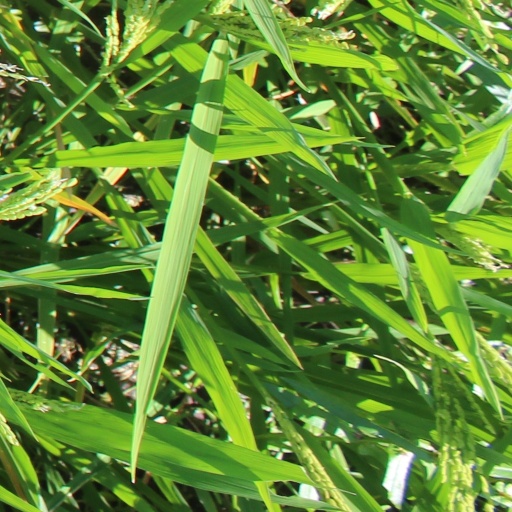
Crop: rice